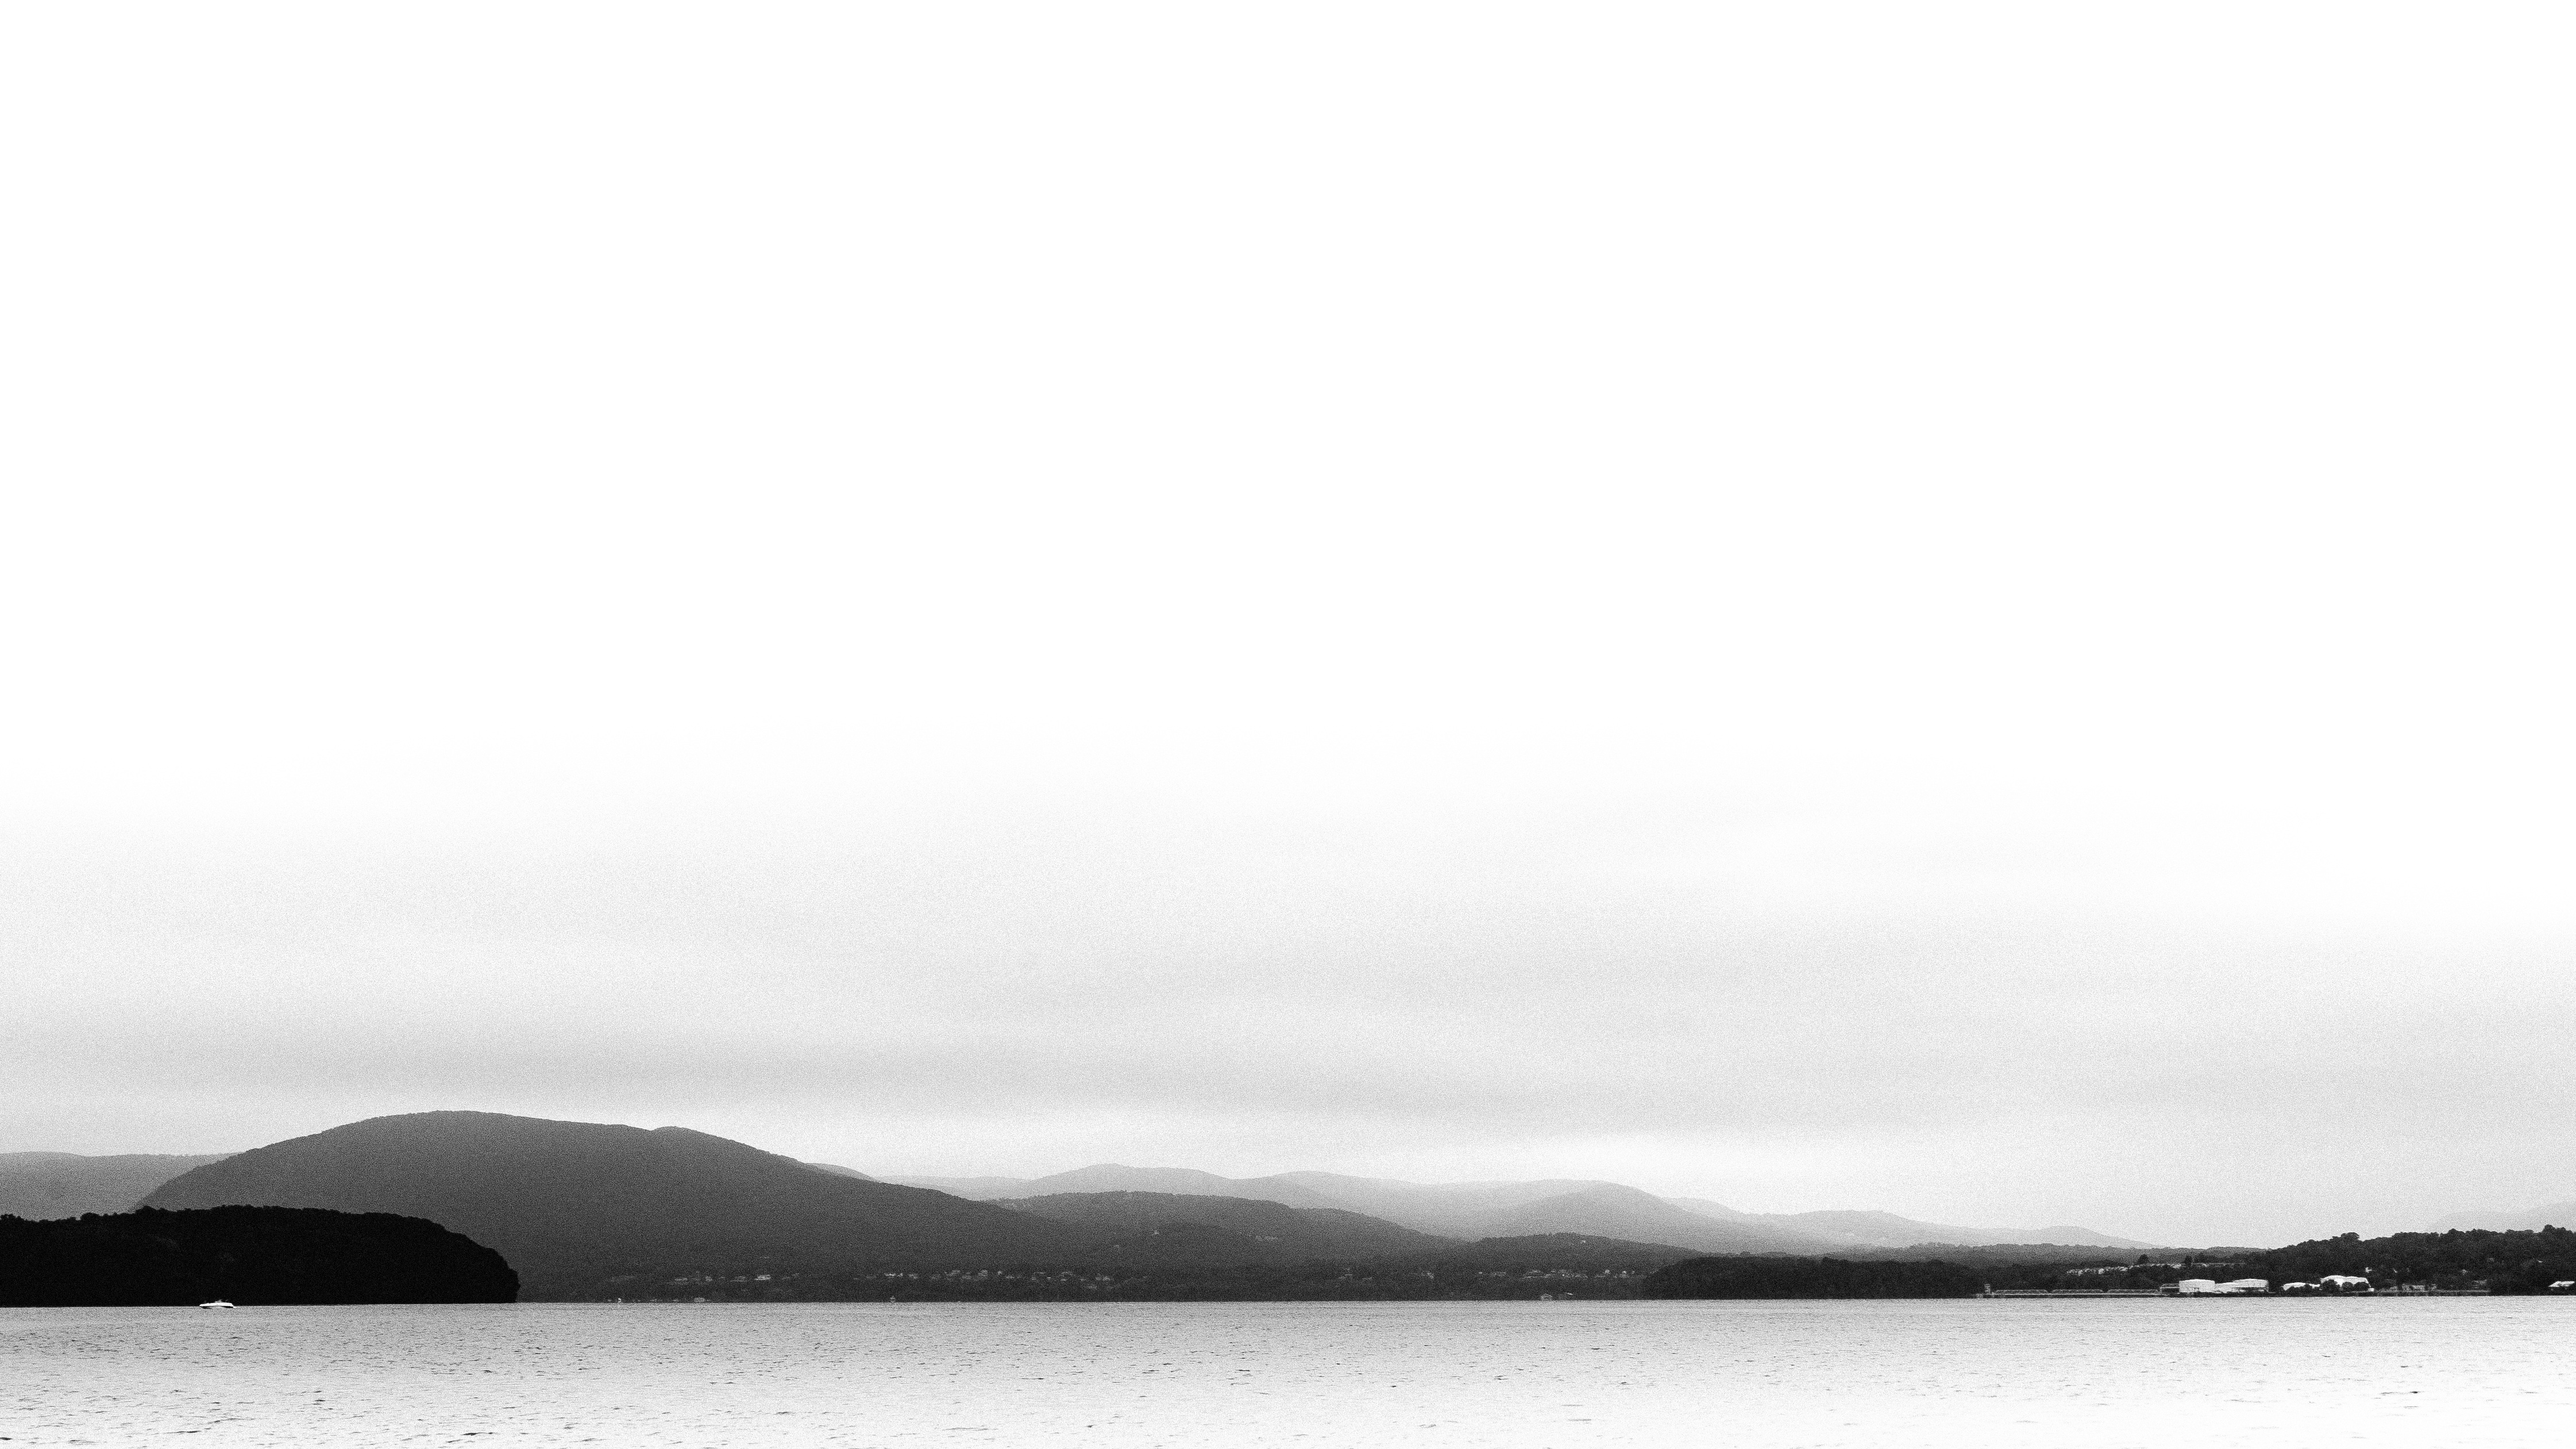
sea, black and white, monochrome, loch, monochrome photography